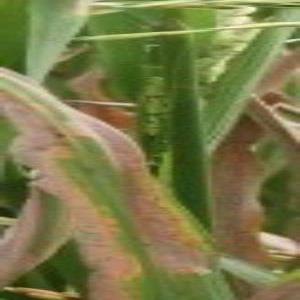
Disease: Bacterialblight